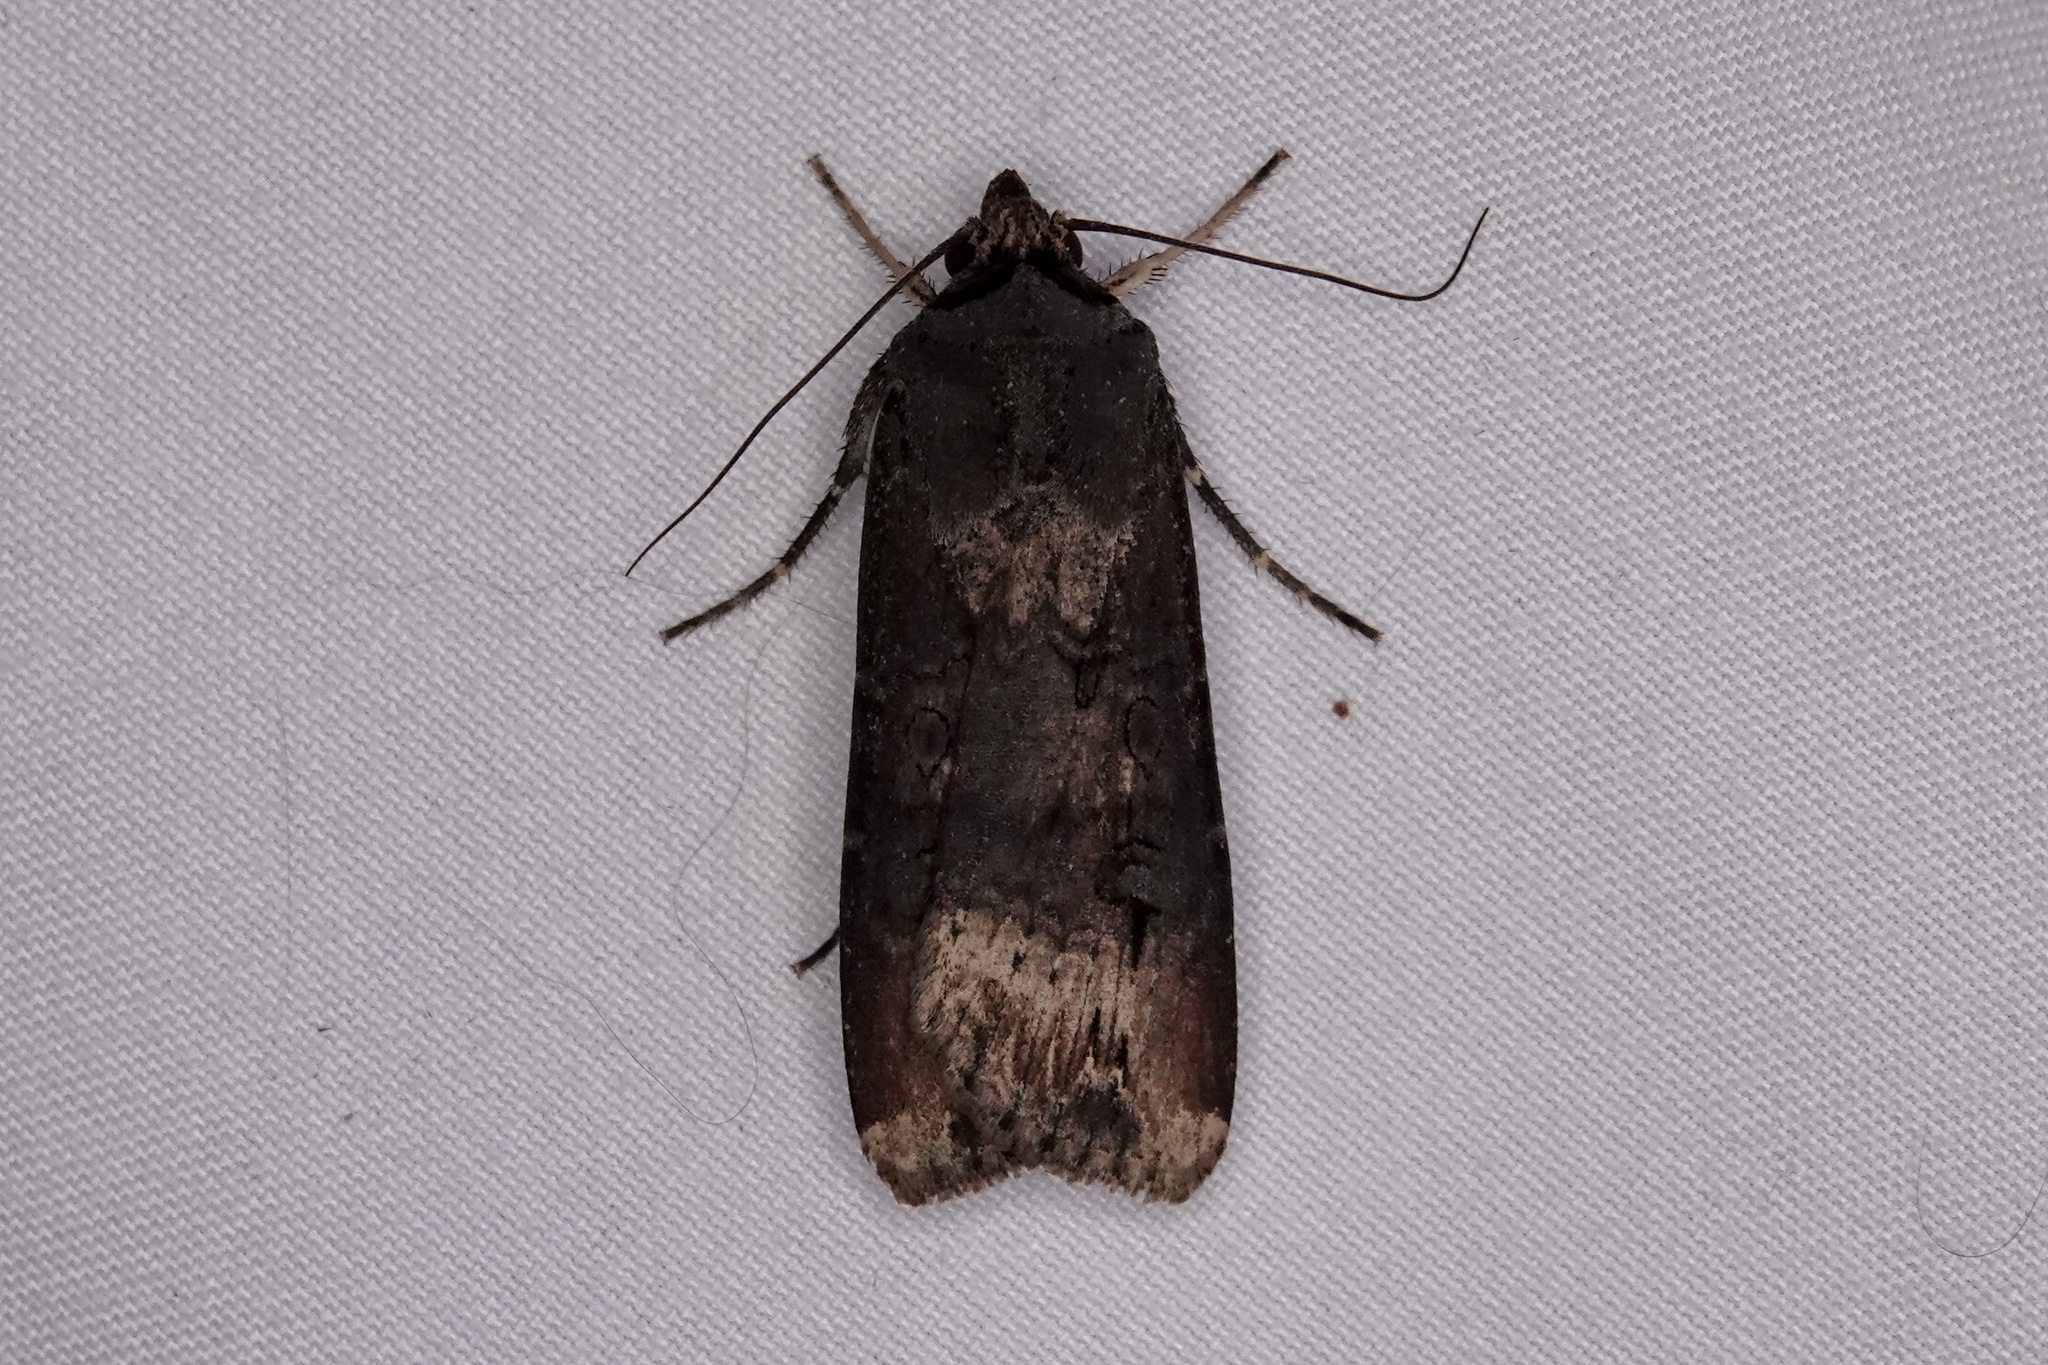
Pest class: cutworms